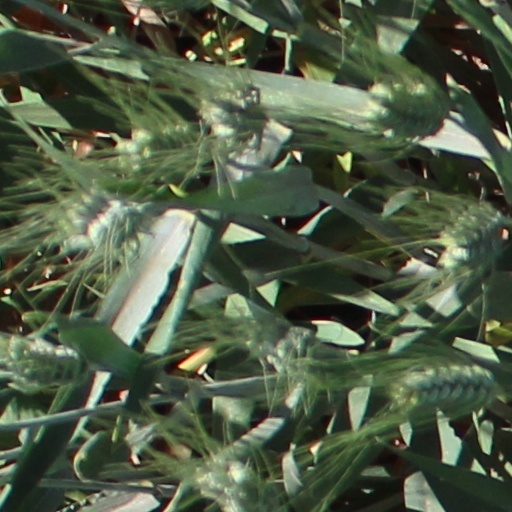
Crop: wheat